Vojislav Mihailović

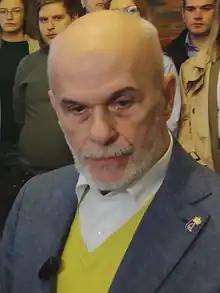
Mihailović in 2023

Vojislav Mihailović (born 3 September 1951) is a Serbian politician who served as the mayor of Belgrade from 1999 to 2000. As of January 2022, he has been the president of the Movement for the Restoration of the Kingdom of Serbia (POKS). He is a grandson of Draža Mihailović, the leader of Chetniks during World War II.